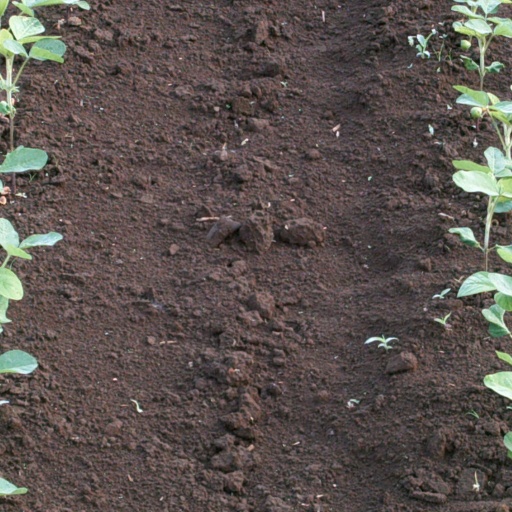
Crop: soybean